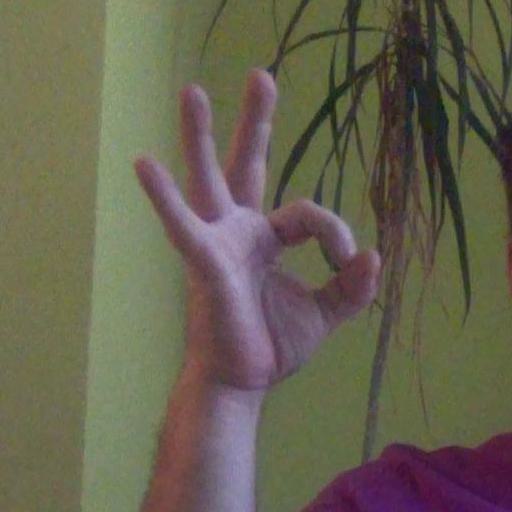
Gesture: ok